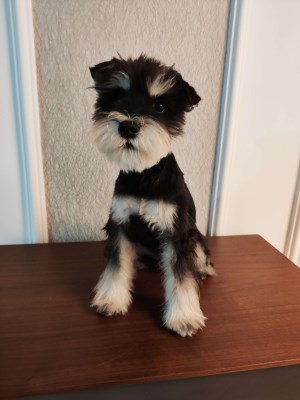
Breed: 2342-n000102-miniature_schnauzer